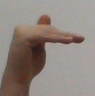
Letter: khaa